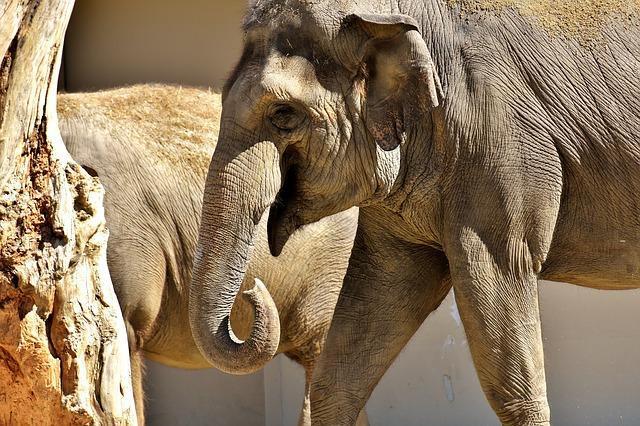
elephant